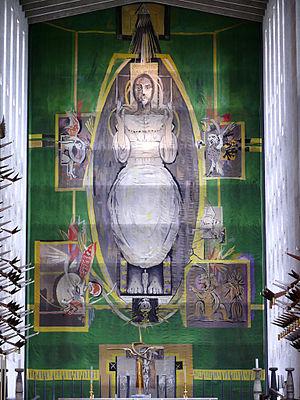
La tapisserie est un tissu fabriqué sur un métier à tisser ou bien à la main, dont le tissage représente des motifs ornementaux. Le tissage se compose de deux ensembles de fils entrelacés, ceux parallèles à la longueur, les fils de chaîne, et ceux parallèles à la largeur, les fils de trame. Les fils de chaîne sont mis en place sous tension sur un métier, et le fil de trame est transmis par un mouvement mécanique de va-et-vient sur tout ou partie de l'ouvrage. Souvent la tapisserie est une réalisation textile décorative d'ameublement, se classant dans les arts décoratifs. La tenture murale d'une pièce peut être constituée d'une seule ou d'un ensemble de tapisseries.
Les Ateliers Pinton ont été créés en 1867 dans la commune de Felletin située dans le département de la Creuse et la région Nouvelle-Aquitaine.
Graham Vivian Sutherland est un peintre britannique né le 24 août 1903 à Streatham et mort le 17 février 1980 à Londres. Depuis les années 1950, Sutherland est considéré comme l'un des principaux maîtres de la peinture anglaise moderne.